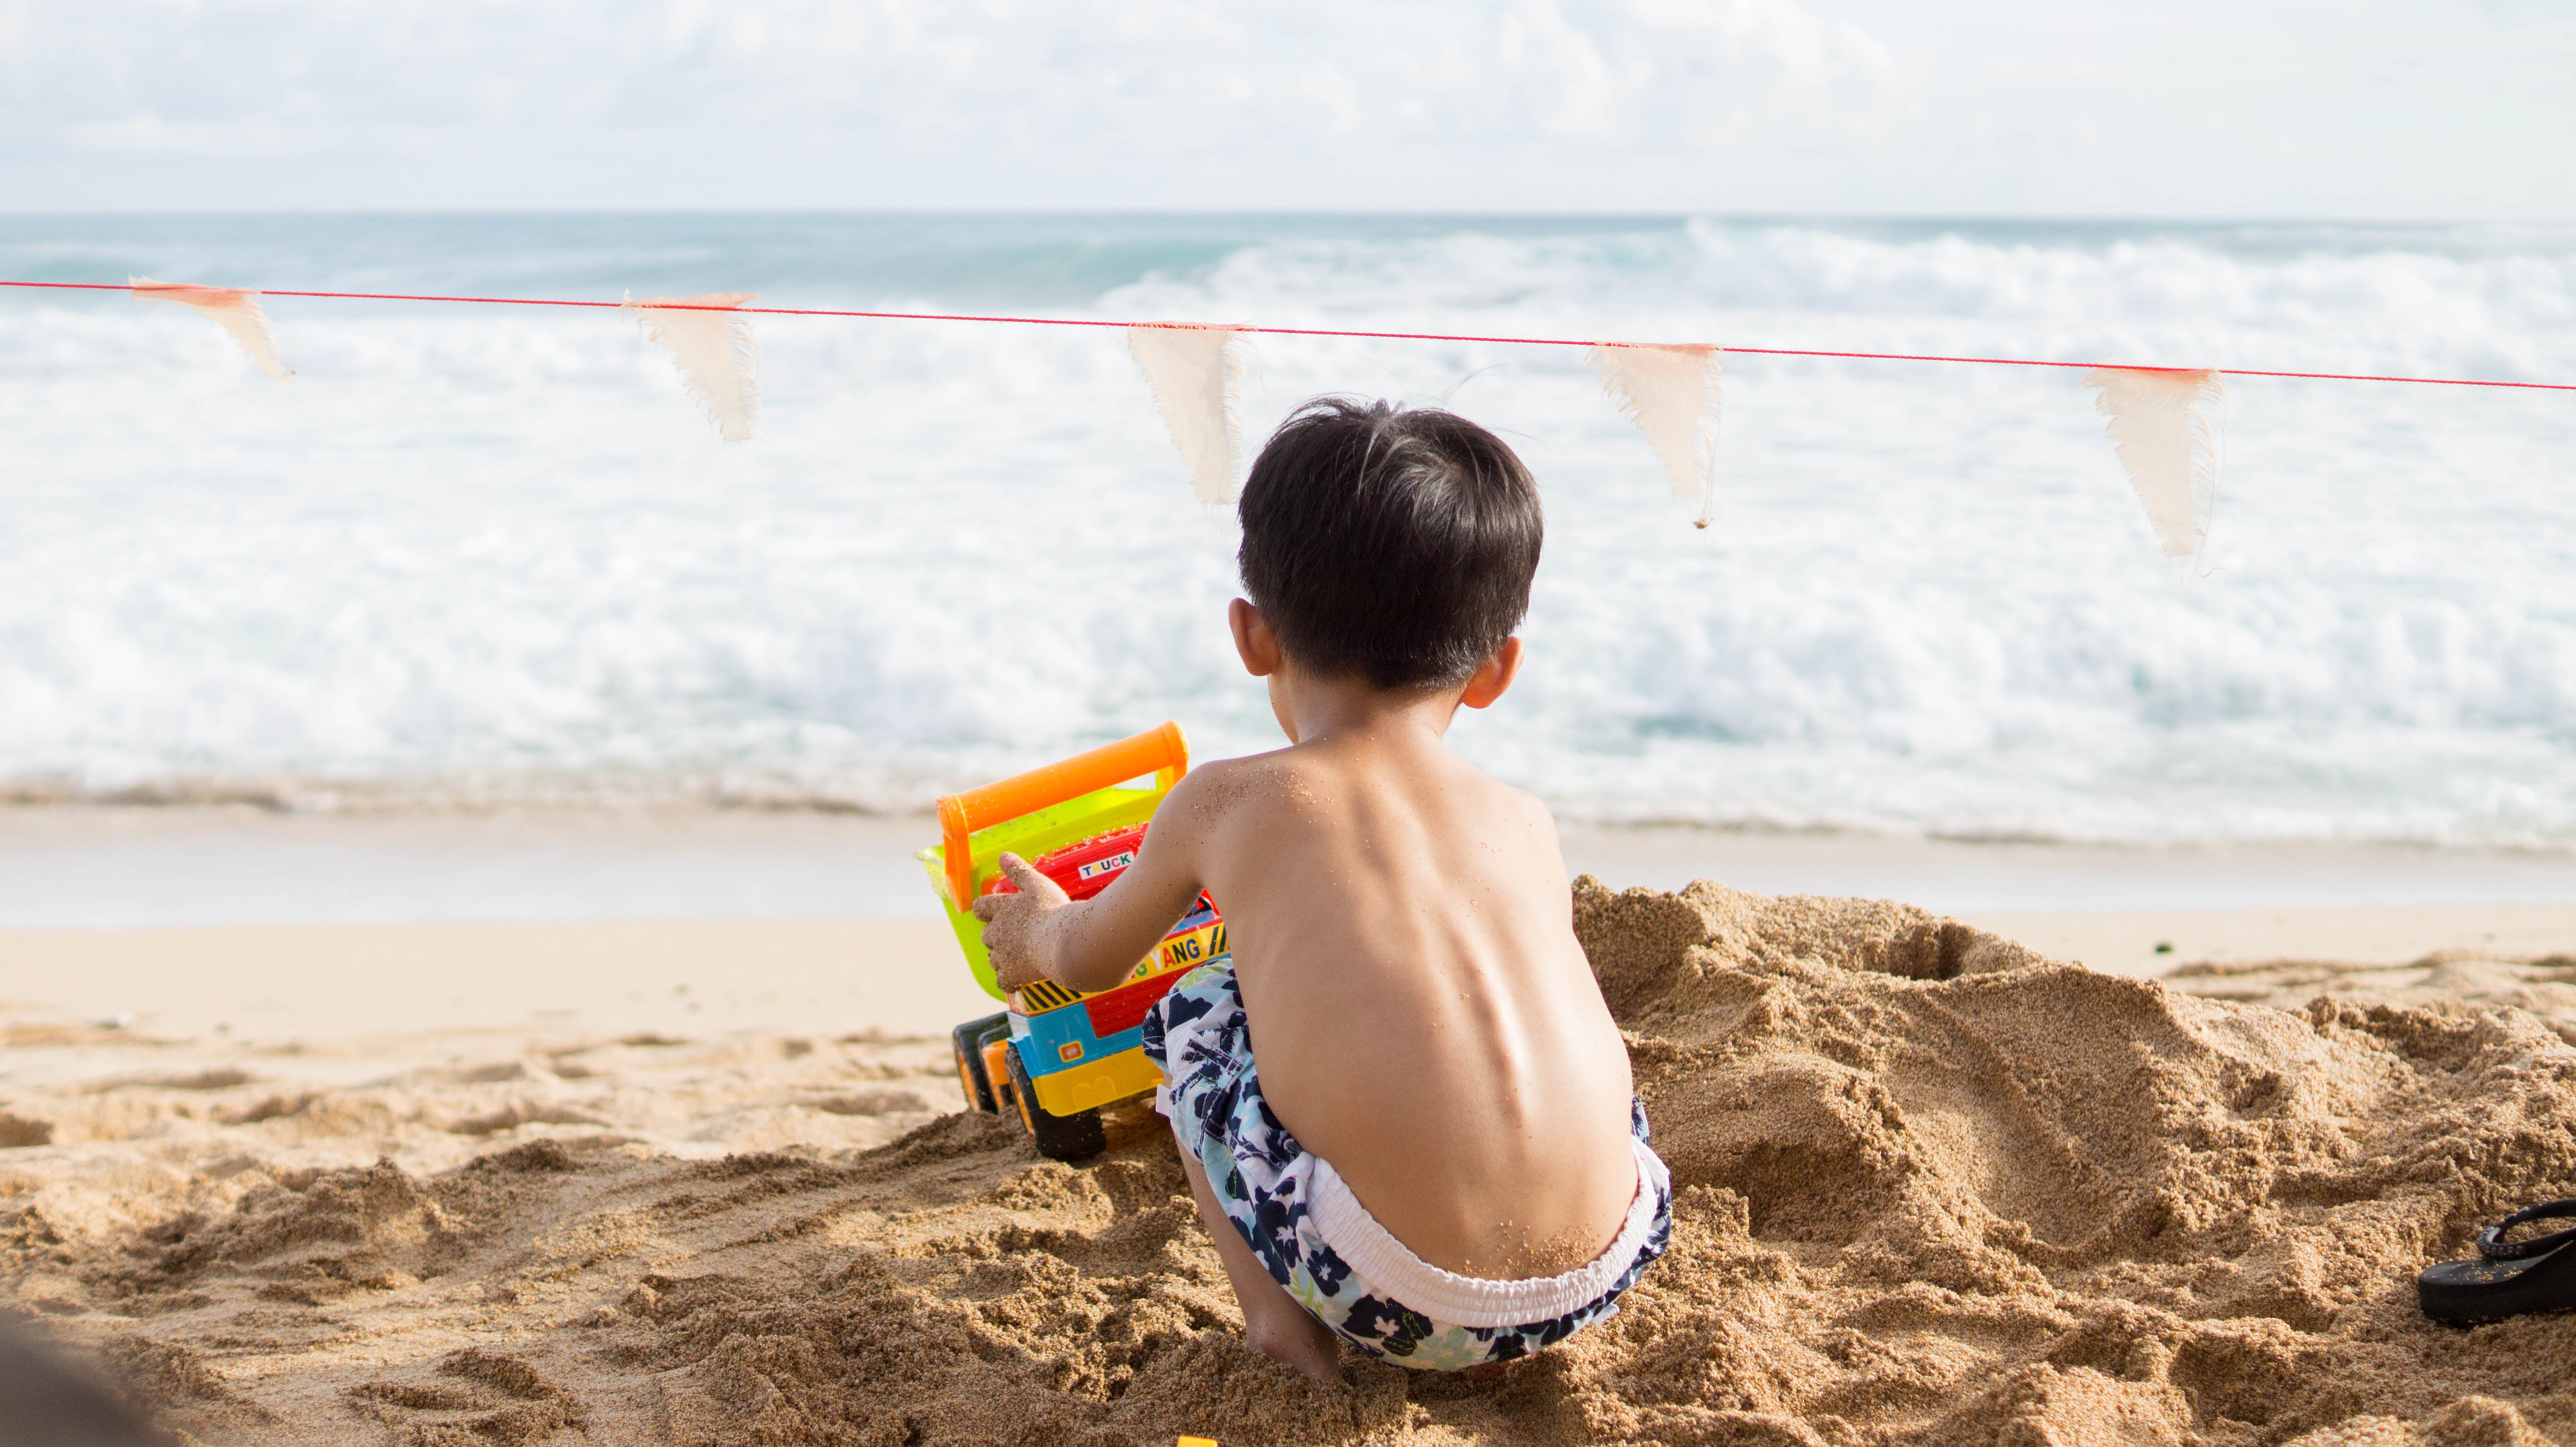
beach, sea, coast, water, sand, ocean, play, shore, wave, boy, summer, vacation, child, body of water, fun, holidays, visit, sand beach, sha, hai bian, human positions, sun tanning